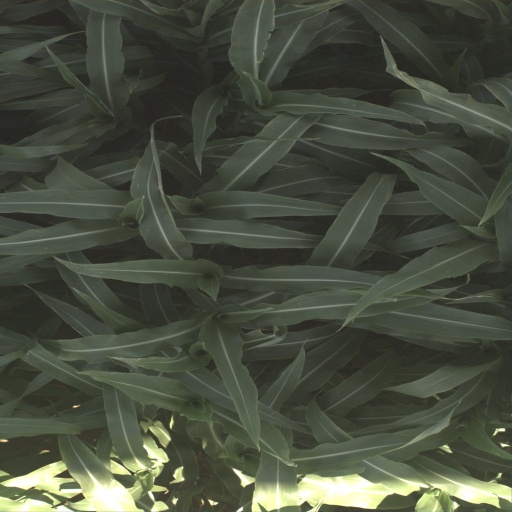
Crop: sorghum